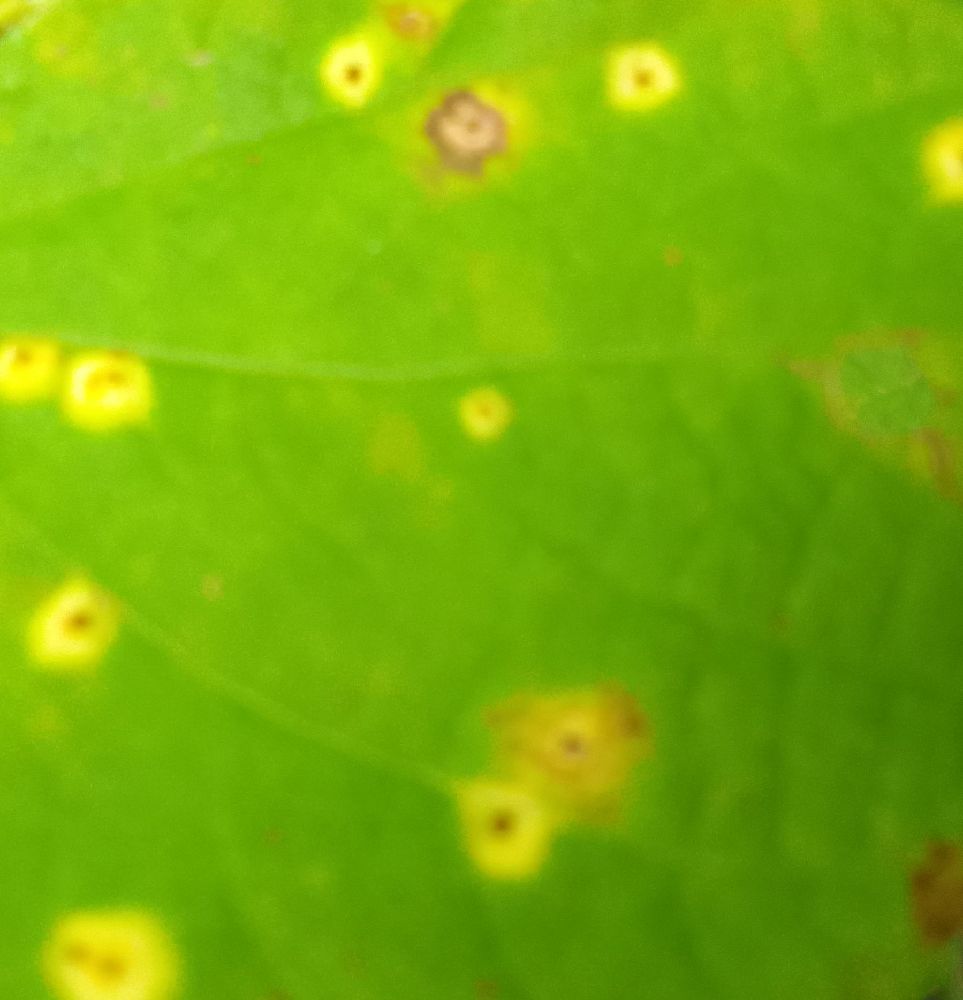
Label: rust